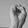
ASL letter: S